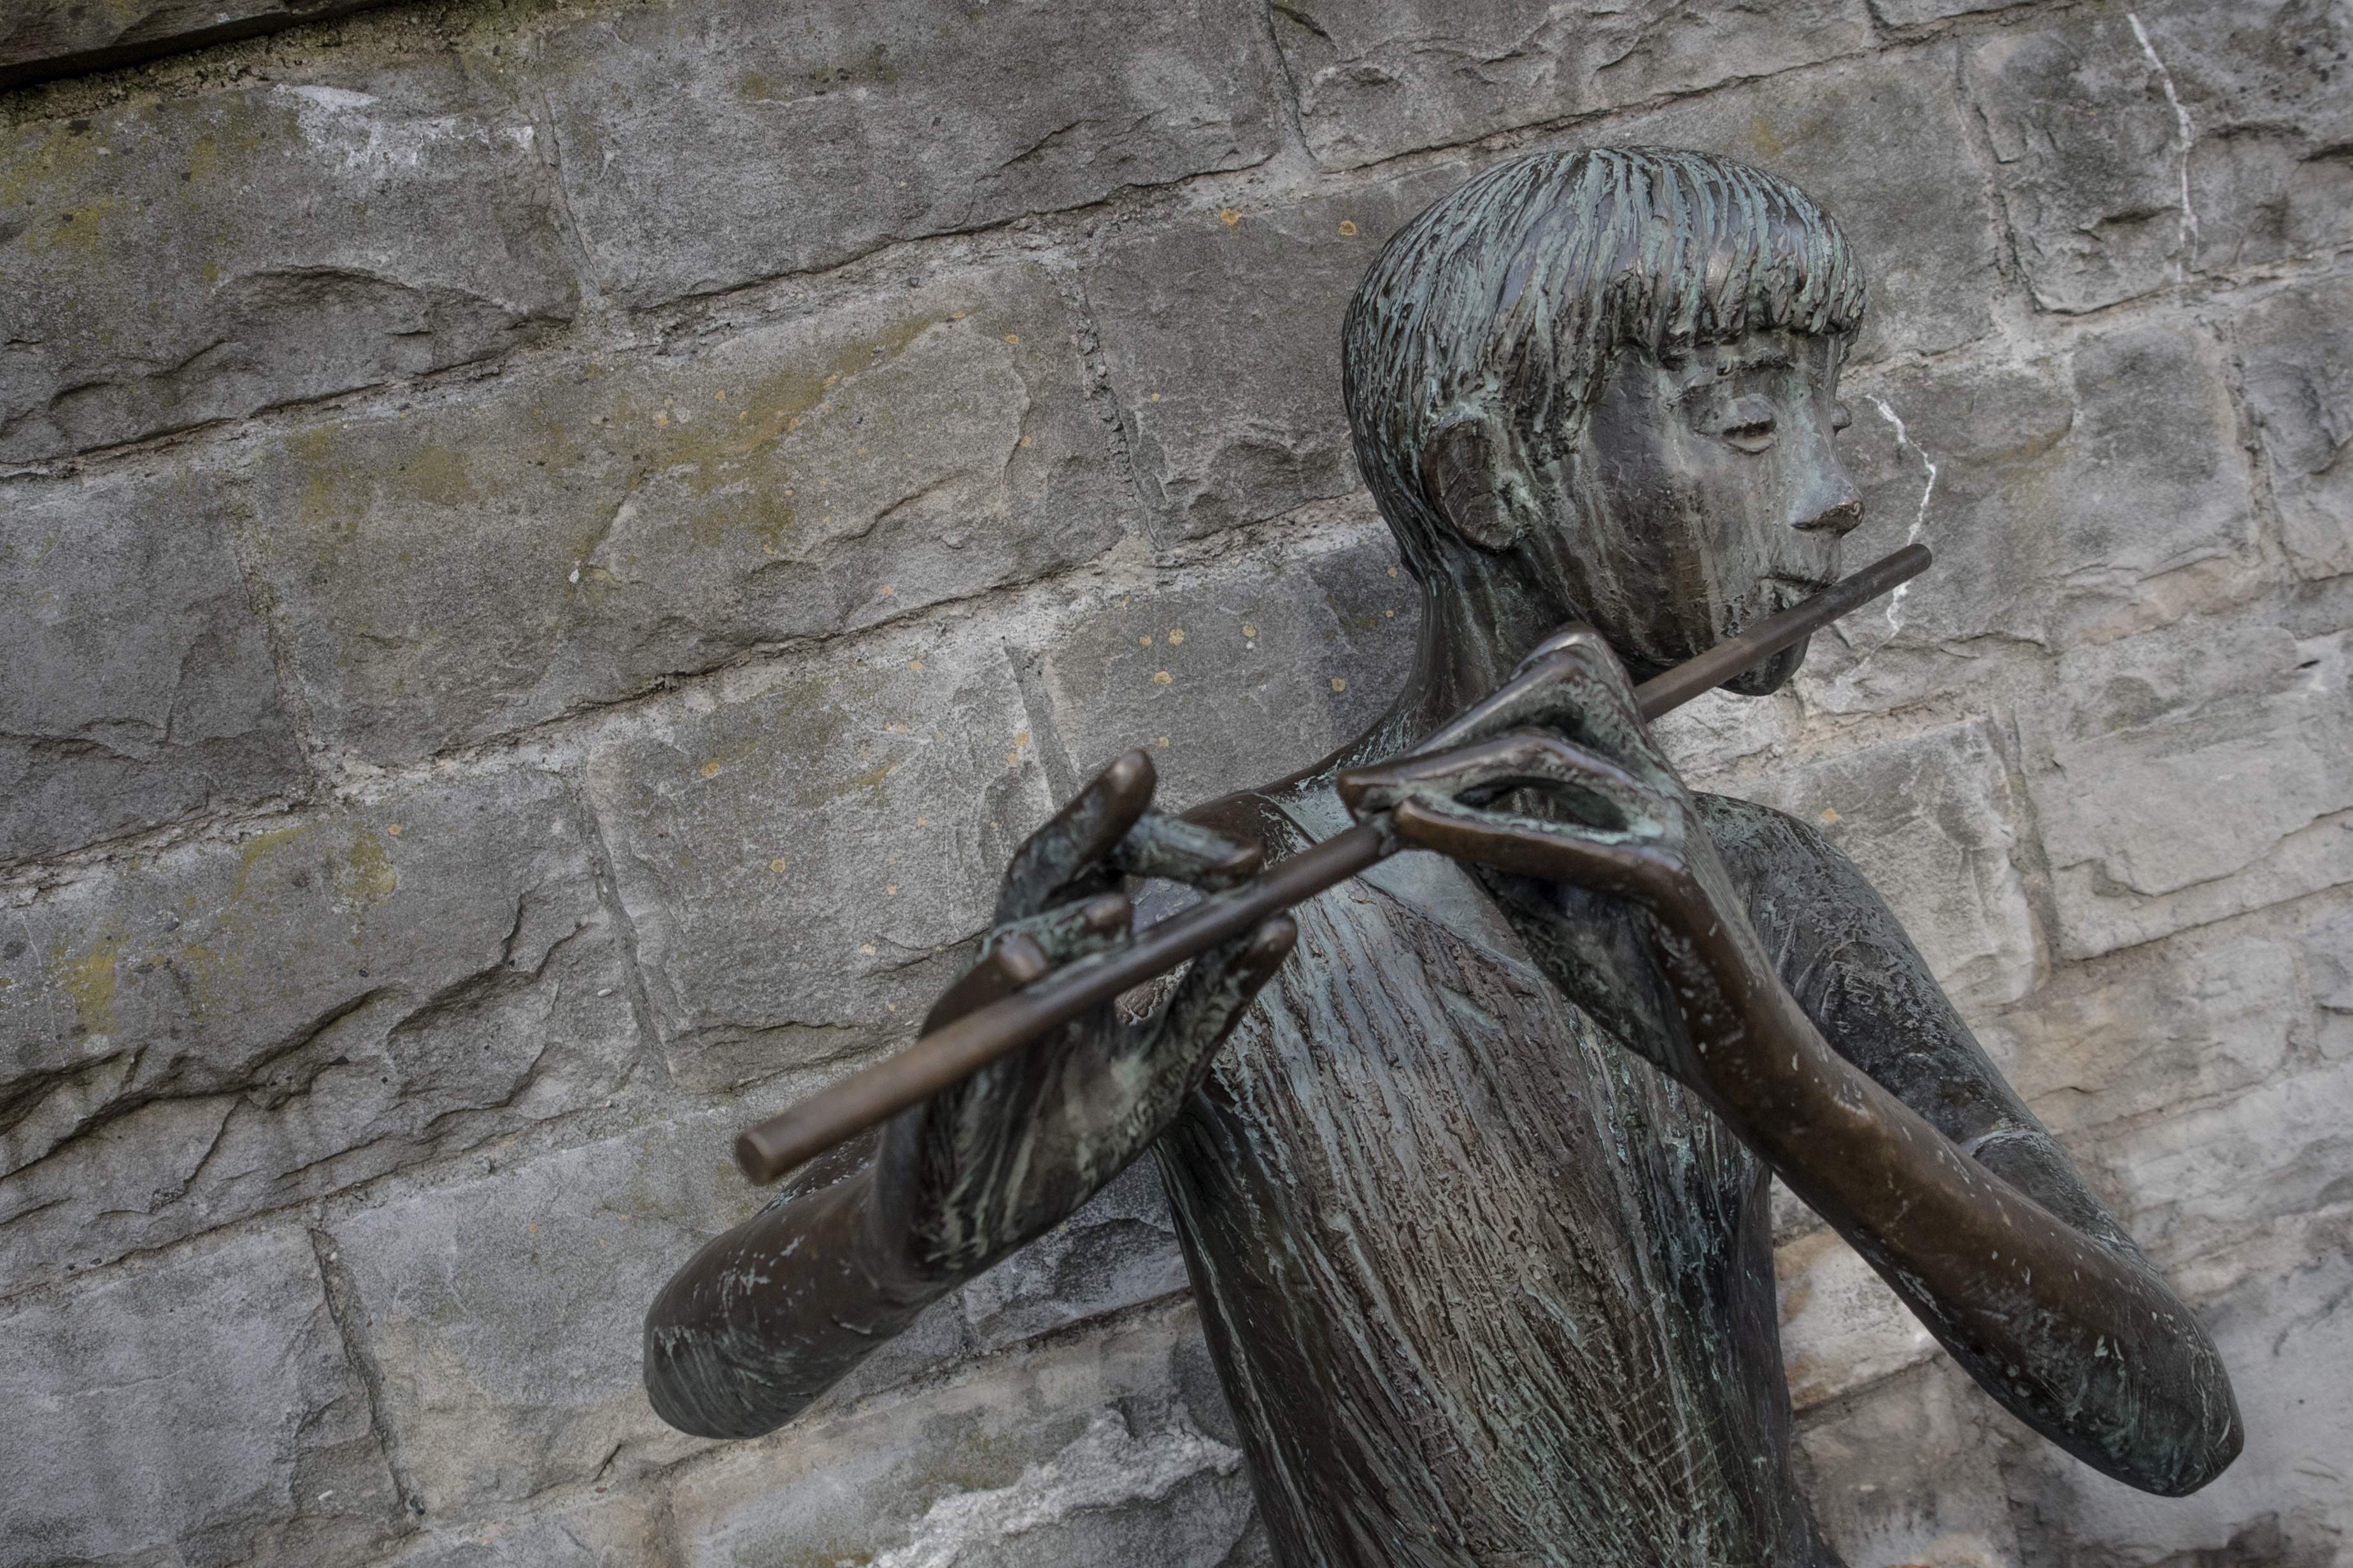
rock, music, play, wall, monument, statue, instrument, landmark, artwork, sculpture, art, temple, woodwind, sound, iron, carving, relief, flute, cast, stone carving, ancient history